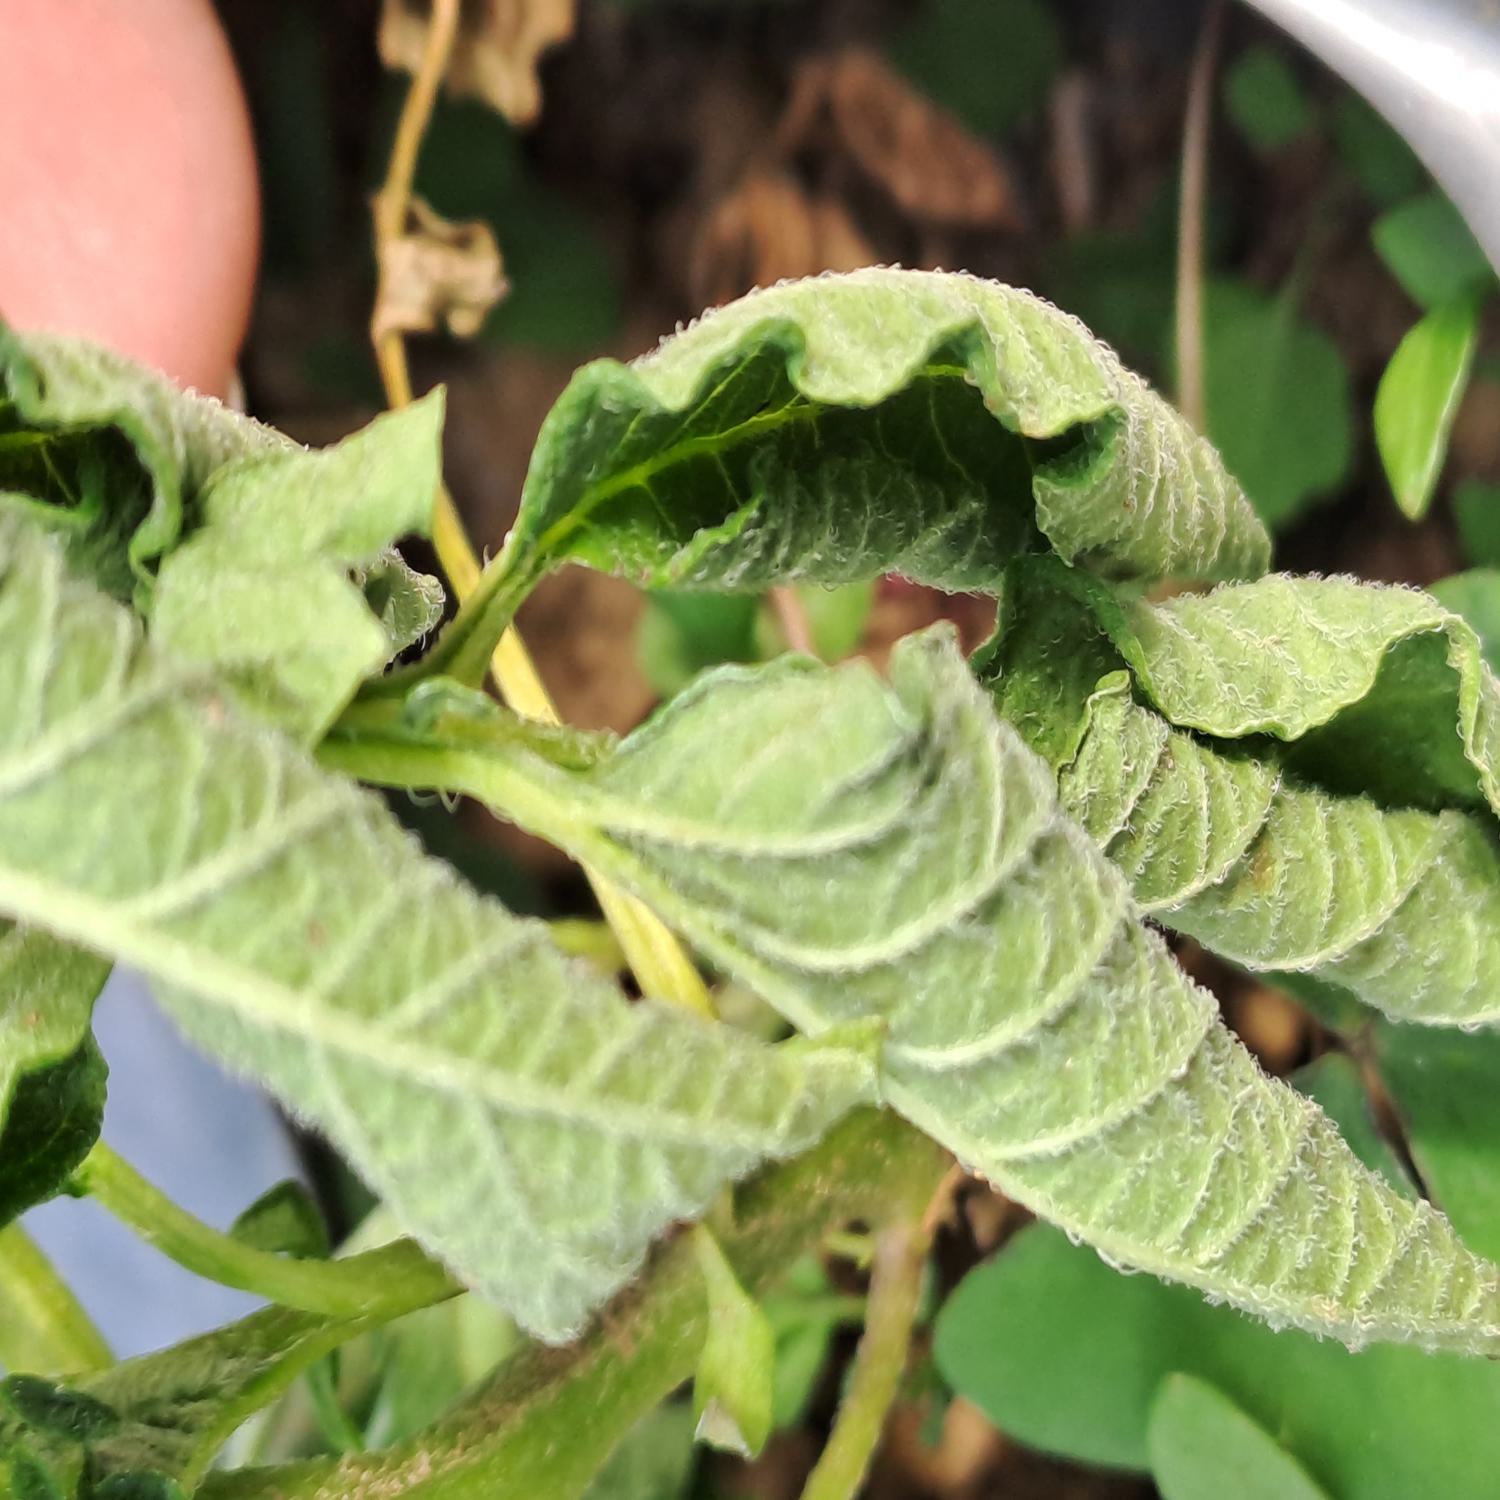
Etiqueta: Pudricion_Parda